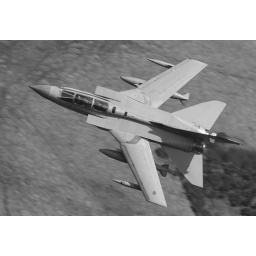
flowing through the M6 pass in the lake district at 250ft above the ground